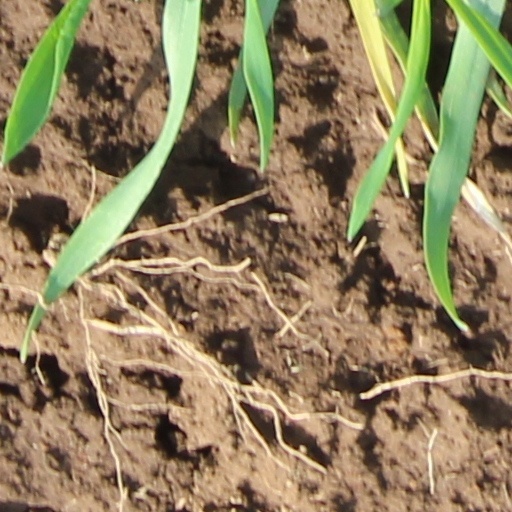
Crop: wheat